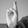
ASL letter: R